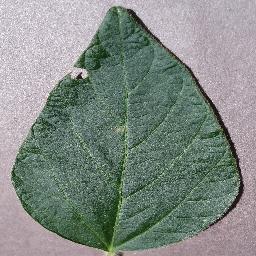
Label: Soybean___healthy